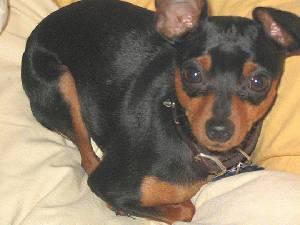
Breed: miniature pinscher